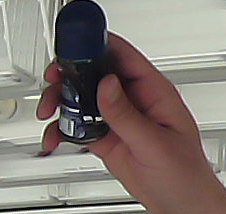
Product: nivea_rollon